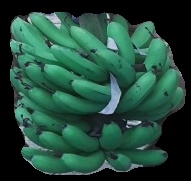
Variety: pachbale
Grade: grade3